Illinois National Guard

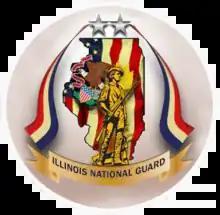
Illinois National Guard logo

The Illinois National Guard comprises both Army National Guard and Air National Guard components of Illinois. As of 2013, the Illinois National Guard has approximately 13,200 members. The National Guard is the only United States military force empowered to function in a state status. The Constitution of the United States specifically charges the National Guard with dual federal and state missions. Those functions range from limited actions during non-emergency situations to full scale law enforcement of martial law when local law enforcement officials can no longer maintain civil control. The National Guard may be called into federal service in response to a call by the President or Congress.